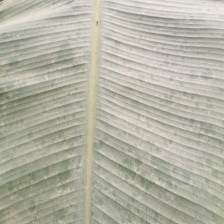
Label: healthy